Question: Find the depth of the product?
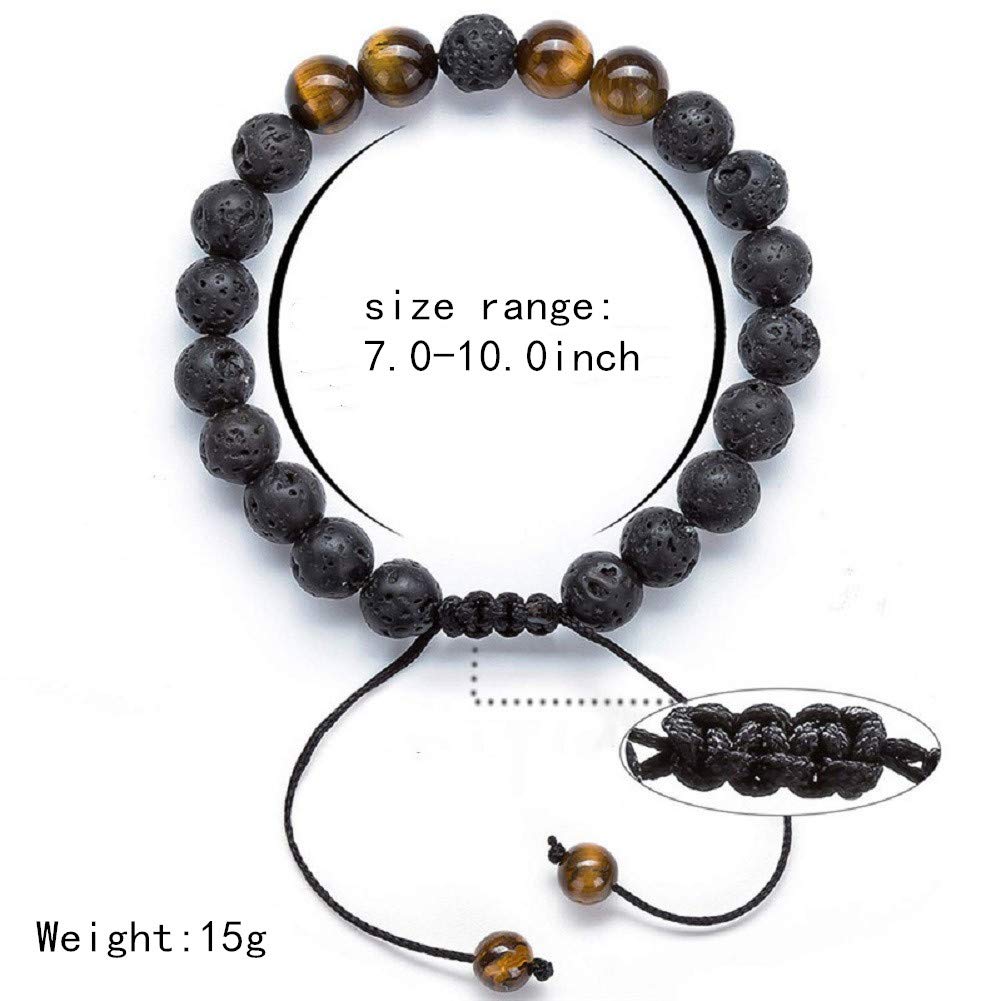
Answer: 7.0 inch